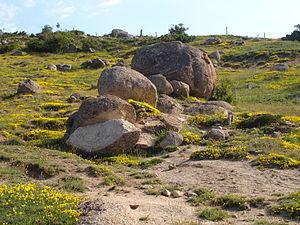
France, Pyrénées-Orientales (66), chaos de Targassonne près de Font-Romeu-Odeillo-Via - chaos granitique